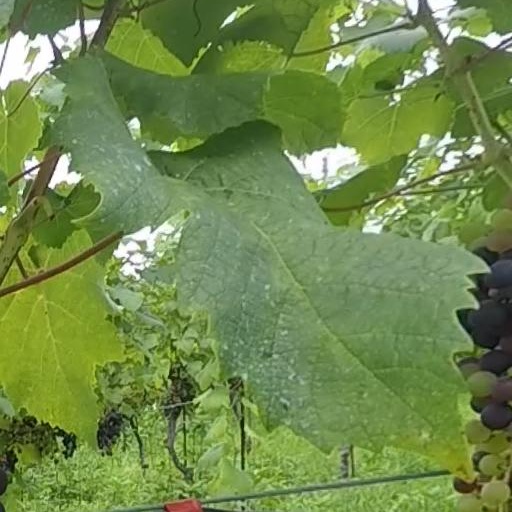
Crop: grape